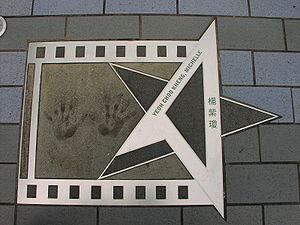
Yeoh Choo-Kheng, dite Michelle Yeoh, également appelée Michelle Khan, née le 6 août 1962 à Ipoh, est une actrice et productrice malaisienne de cinéma d'arts martiaux.